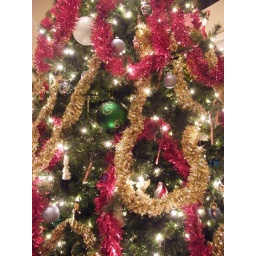
The green ball near the middle and the white one up high are about 5-6&amp;quot; in diameter.